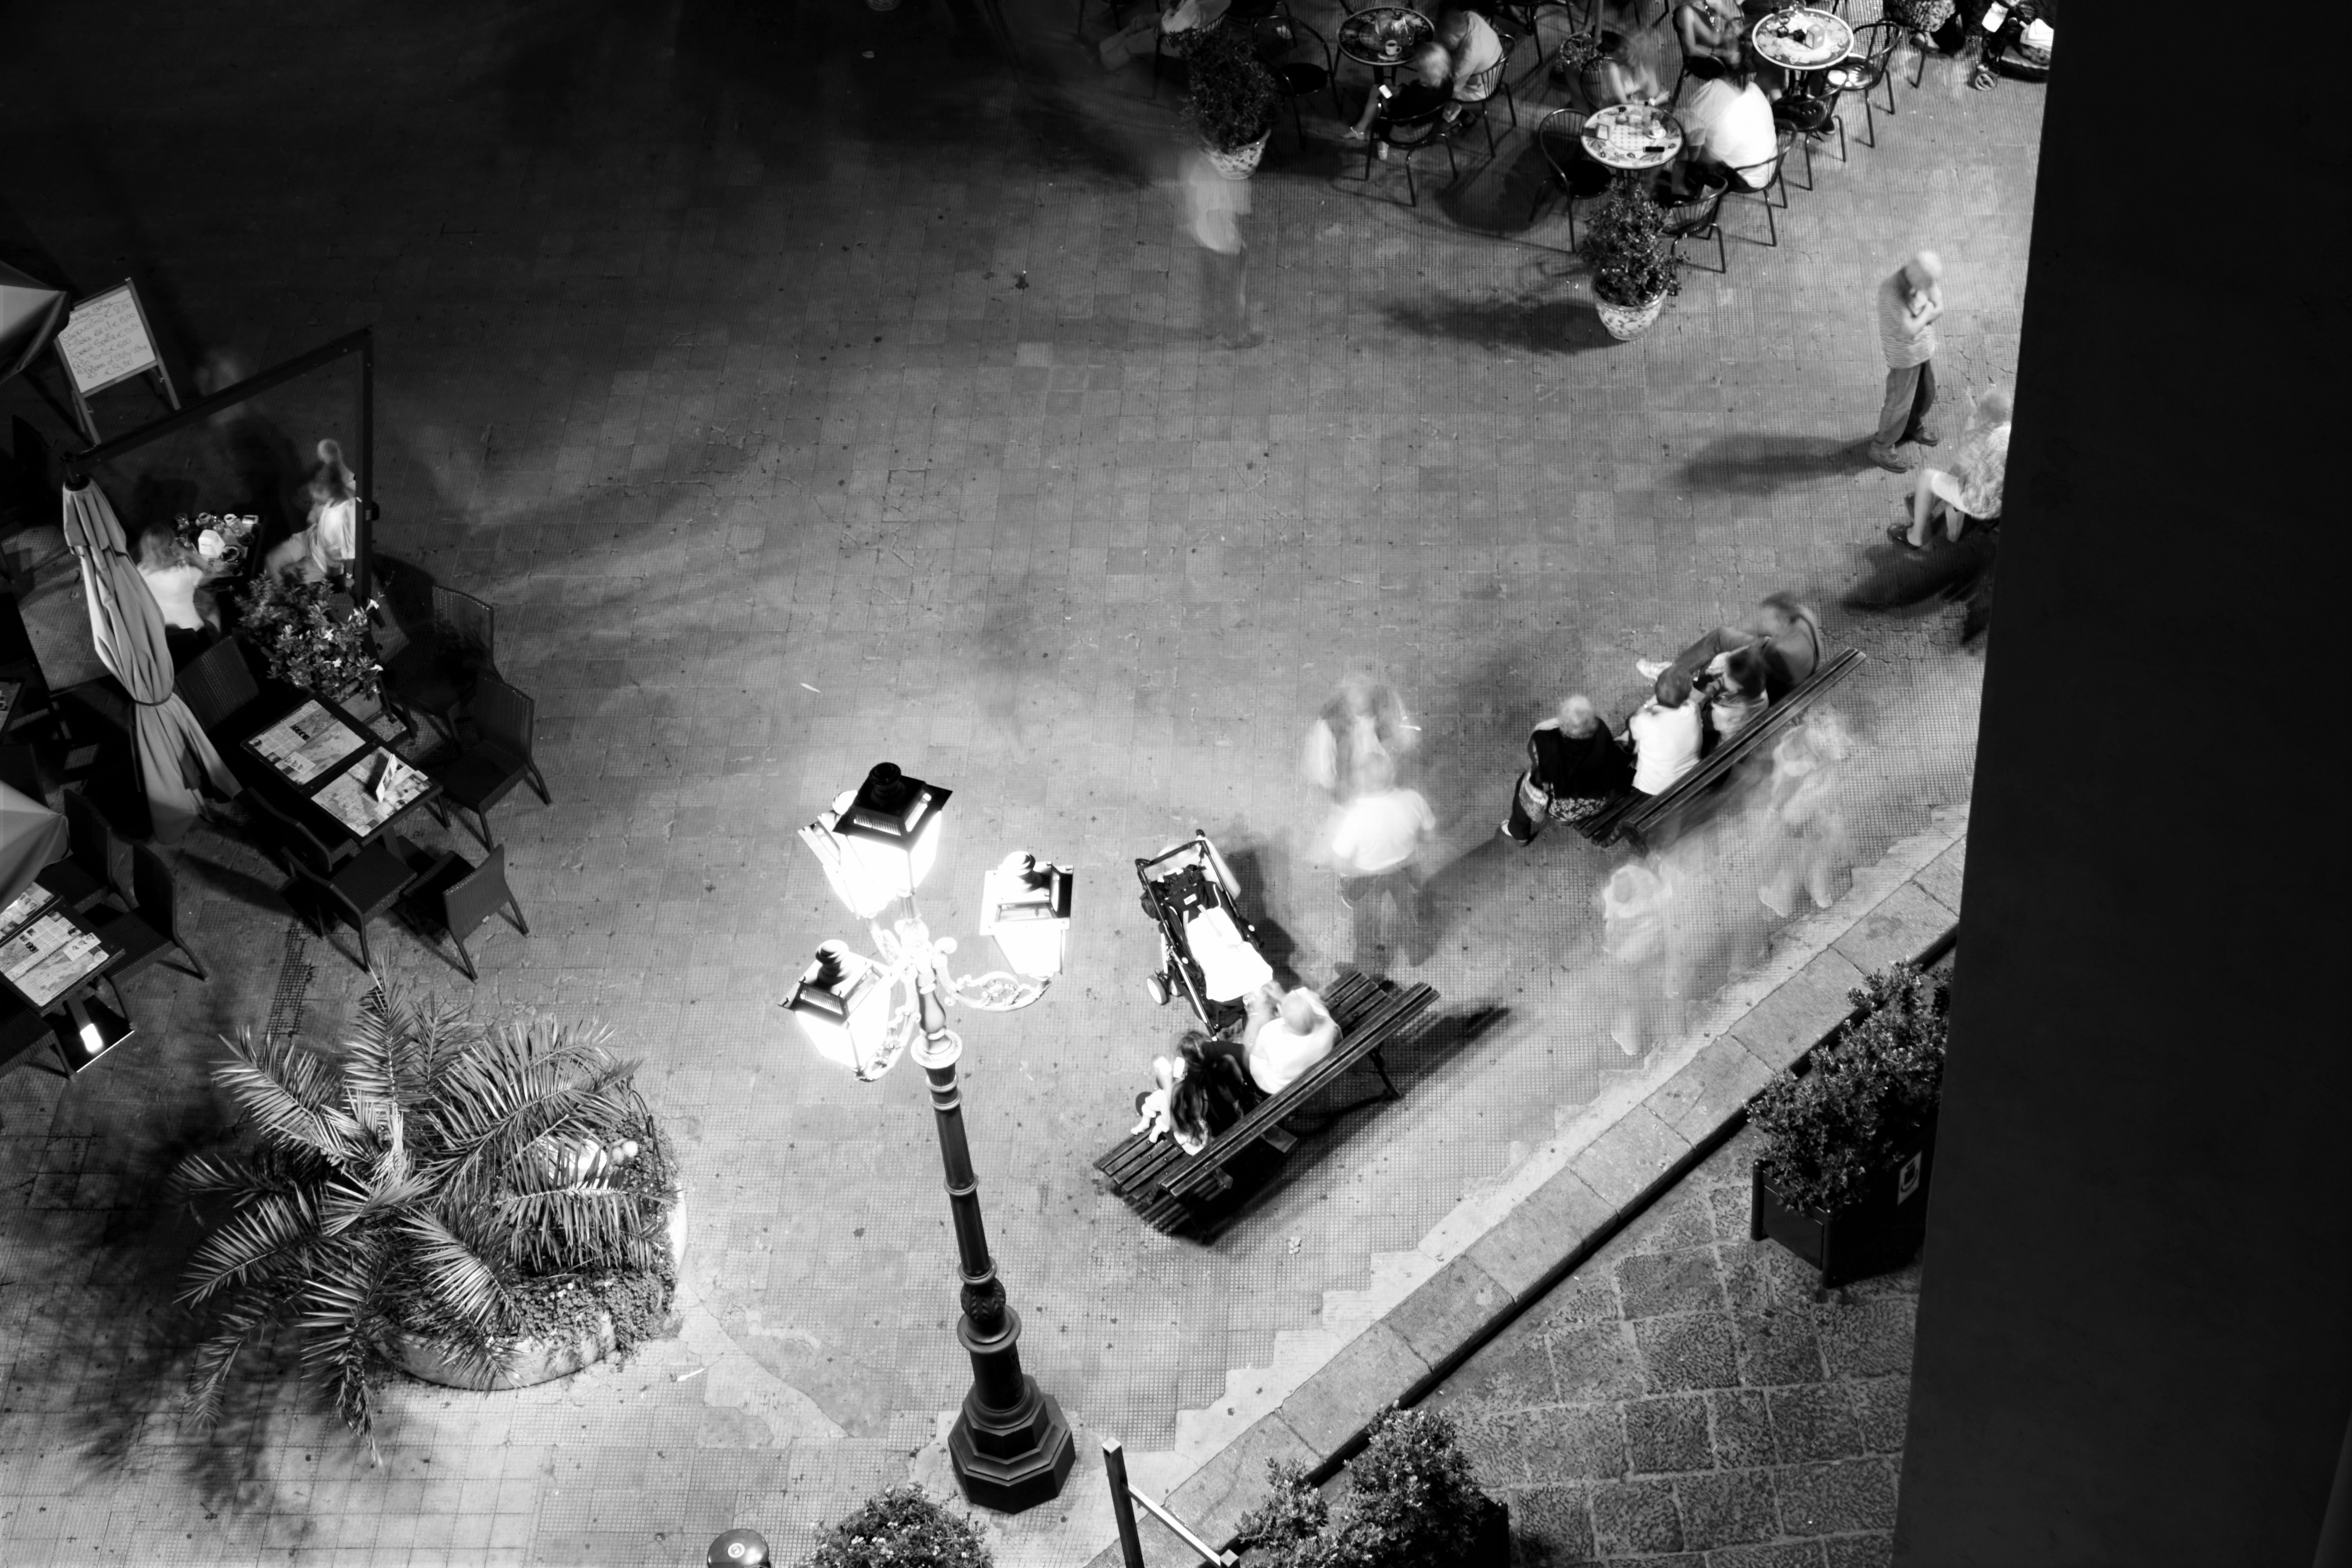
black and white, white, photography, darkness, black, monochrome, photograph, image, monochrome photography, film noir